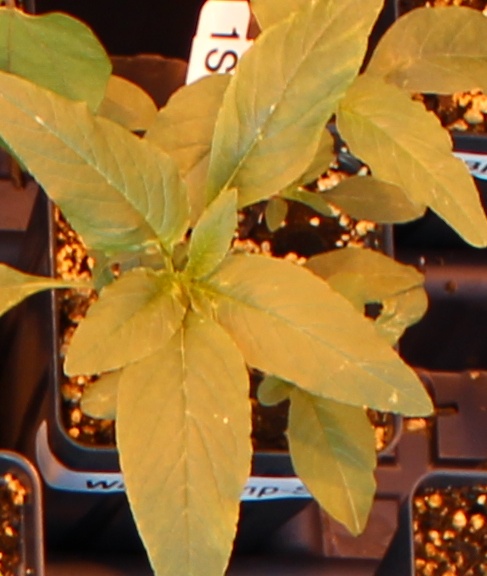
Label: Waterhemp